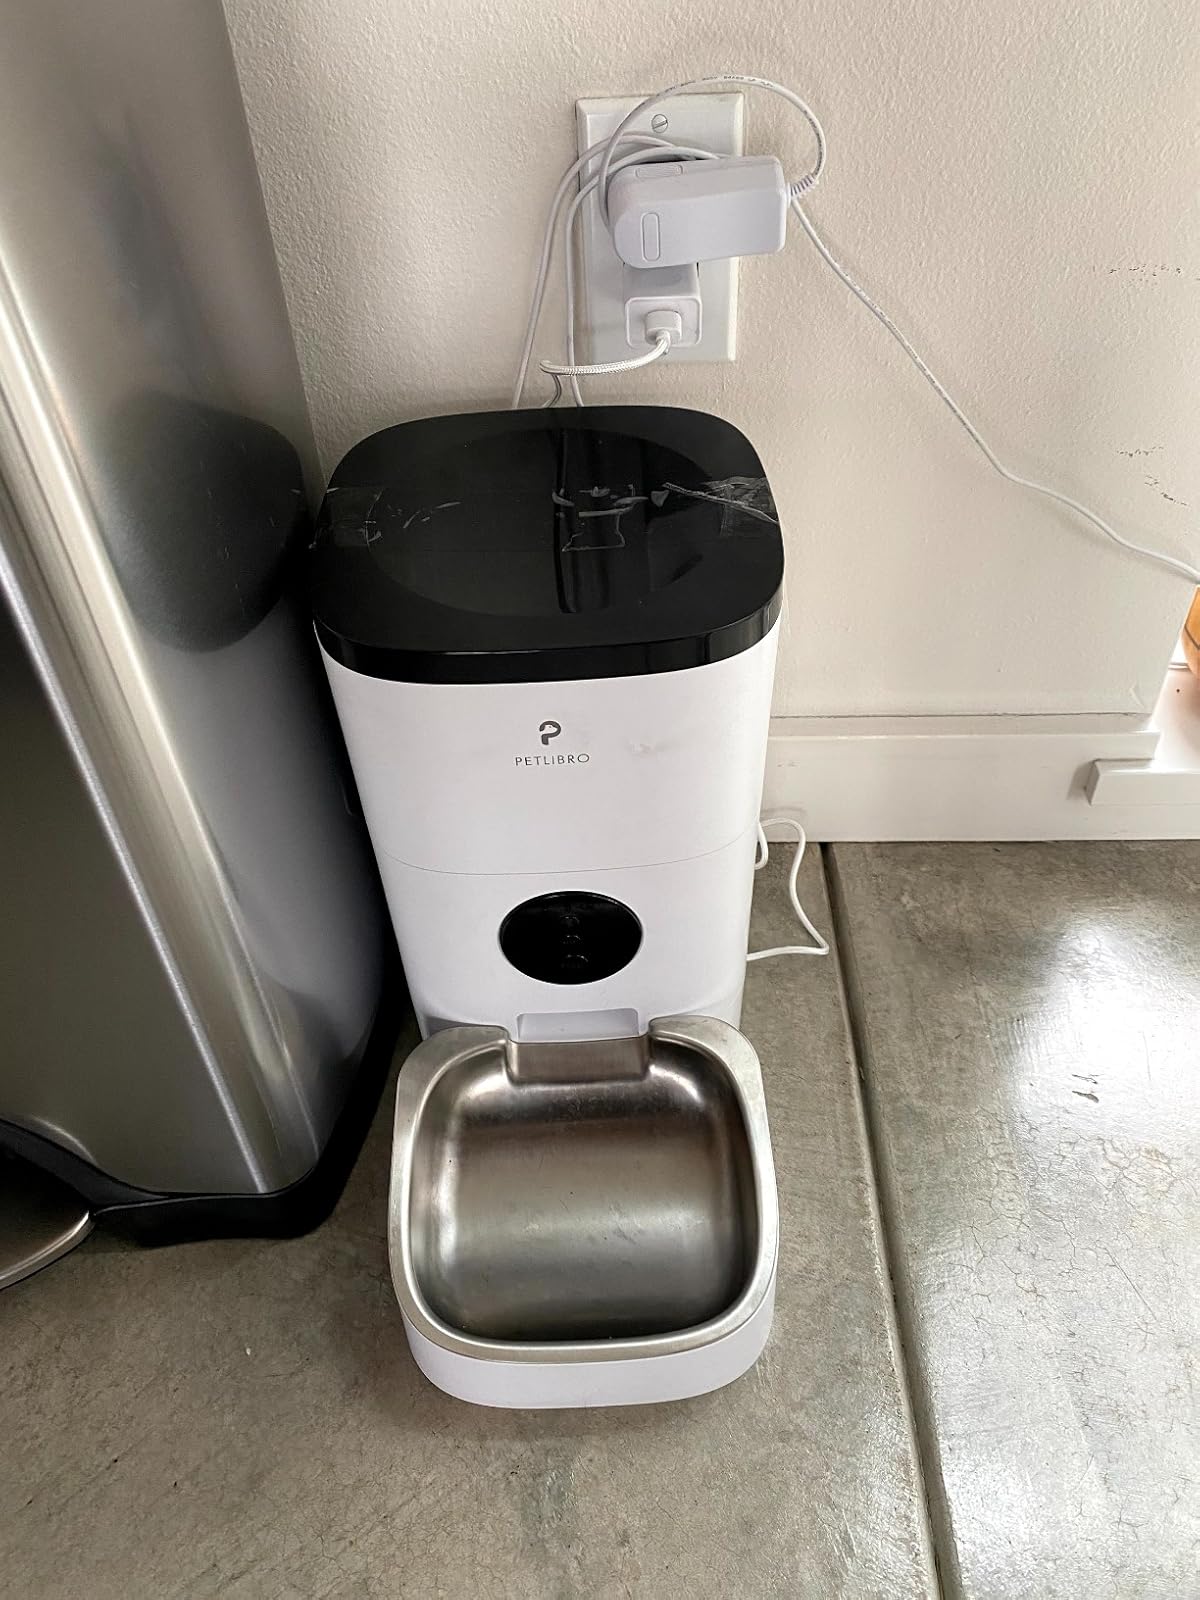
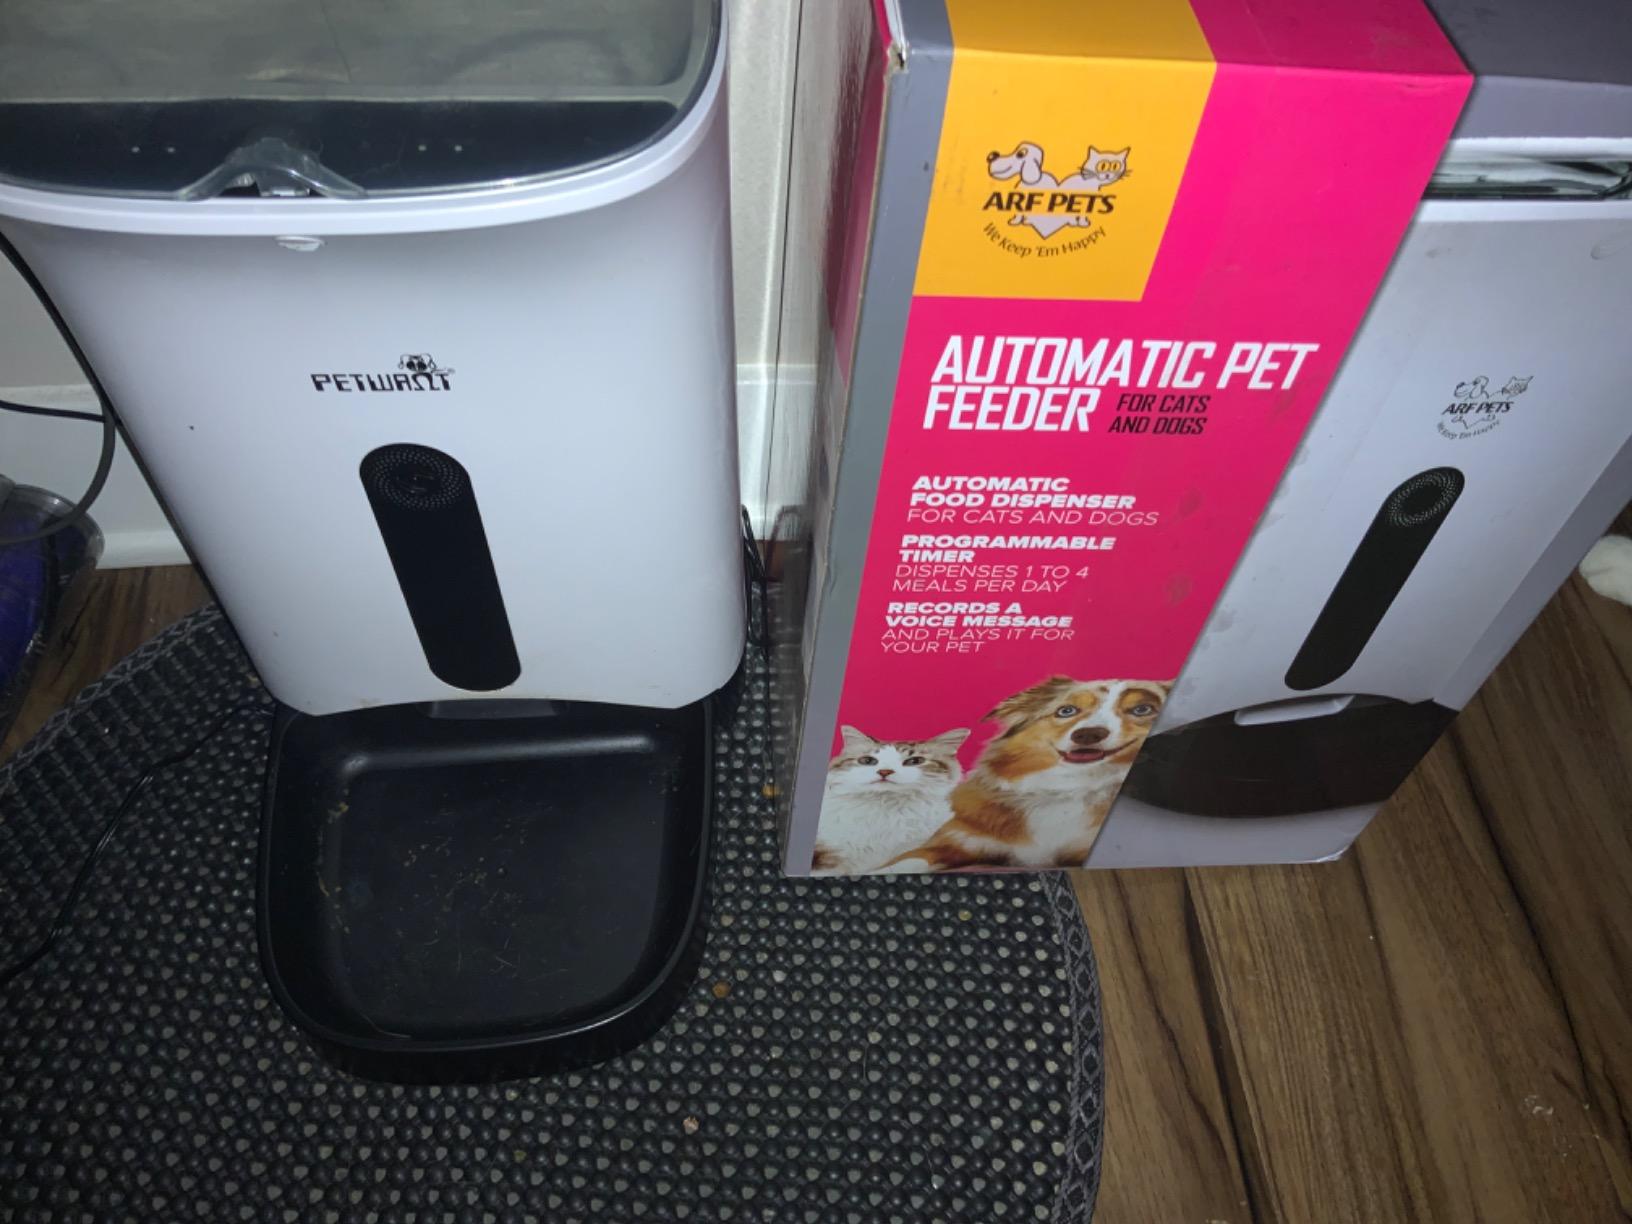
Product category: items_feeder
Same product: no